Sandakan camp

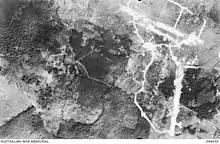
Aerial view of the camp in 1944.

After a large-scale military success during the Second World War, Japanese forces had captured large numbers of Allied soldiers as prisoners of war. These prisoners were distributed to various lock-up facilities. In July 1942, the Japanese POW camps in Sandakan received about 1,500 Australians, most of them captured from Singapore and brought here for the purpose of building a military airfield for the Japanese; this date is considered to be the beginning of the camp. In 1943, another 770 British and 500 Australian soldiers were sent to the camp. At the camp's height in 1943, about 2,500 prisoners of war were located in the camp.